Arnedo events

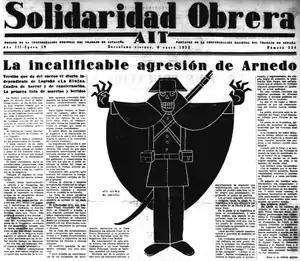
A Civil Guard agent portrayed as the Death, in a cartoon from the anarchist newspaper Solidaridad Obrera in response to the actions of the police forces during the events. January 8, 1932.

Arnedo Events is the name given to the events that occurred in the town of Arnedo (La Rioja) on January 5, 1932, in which eleven people were killed by bullets fired by the Civil Guard and thirty were injured.